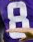
Number: 8